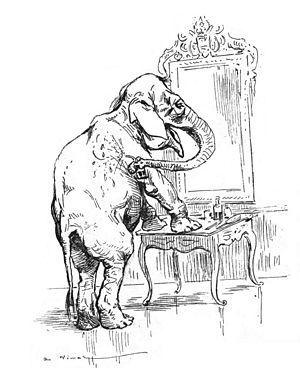
Illustration du livre Le Boy de Marius Bouillabès d'Auguste Vimar, éditeur H. Laurens Paris - 1928 - page 31